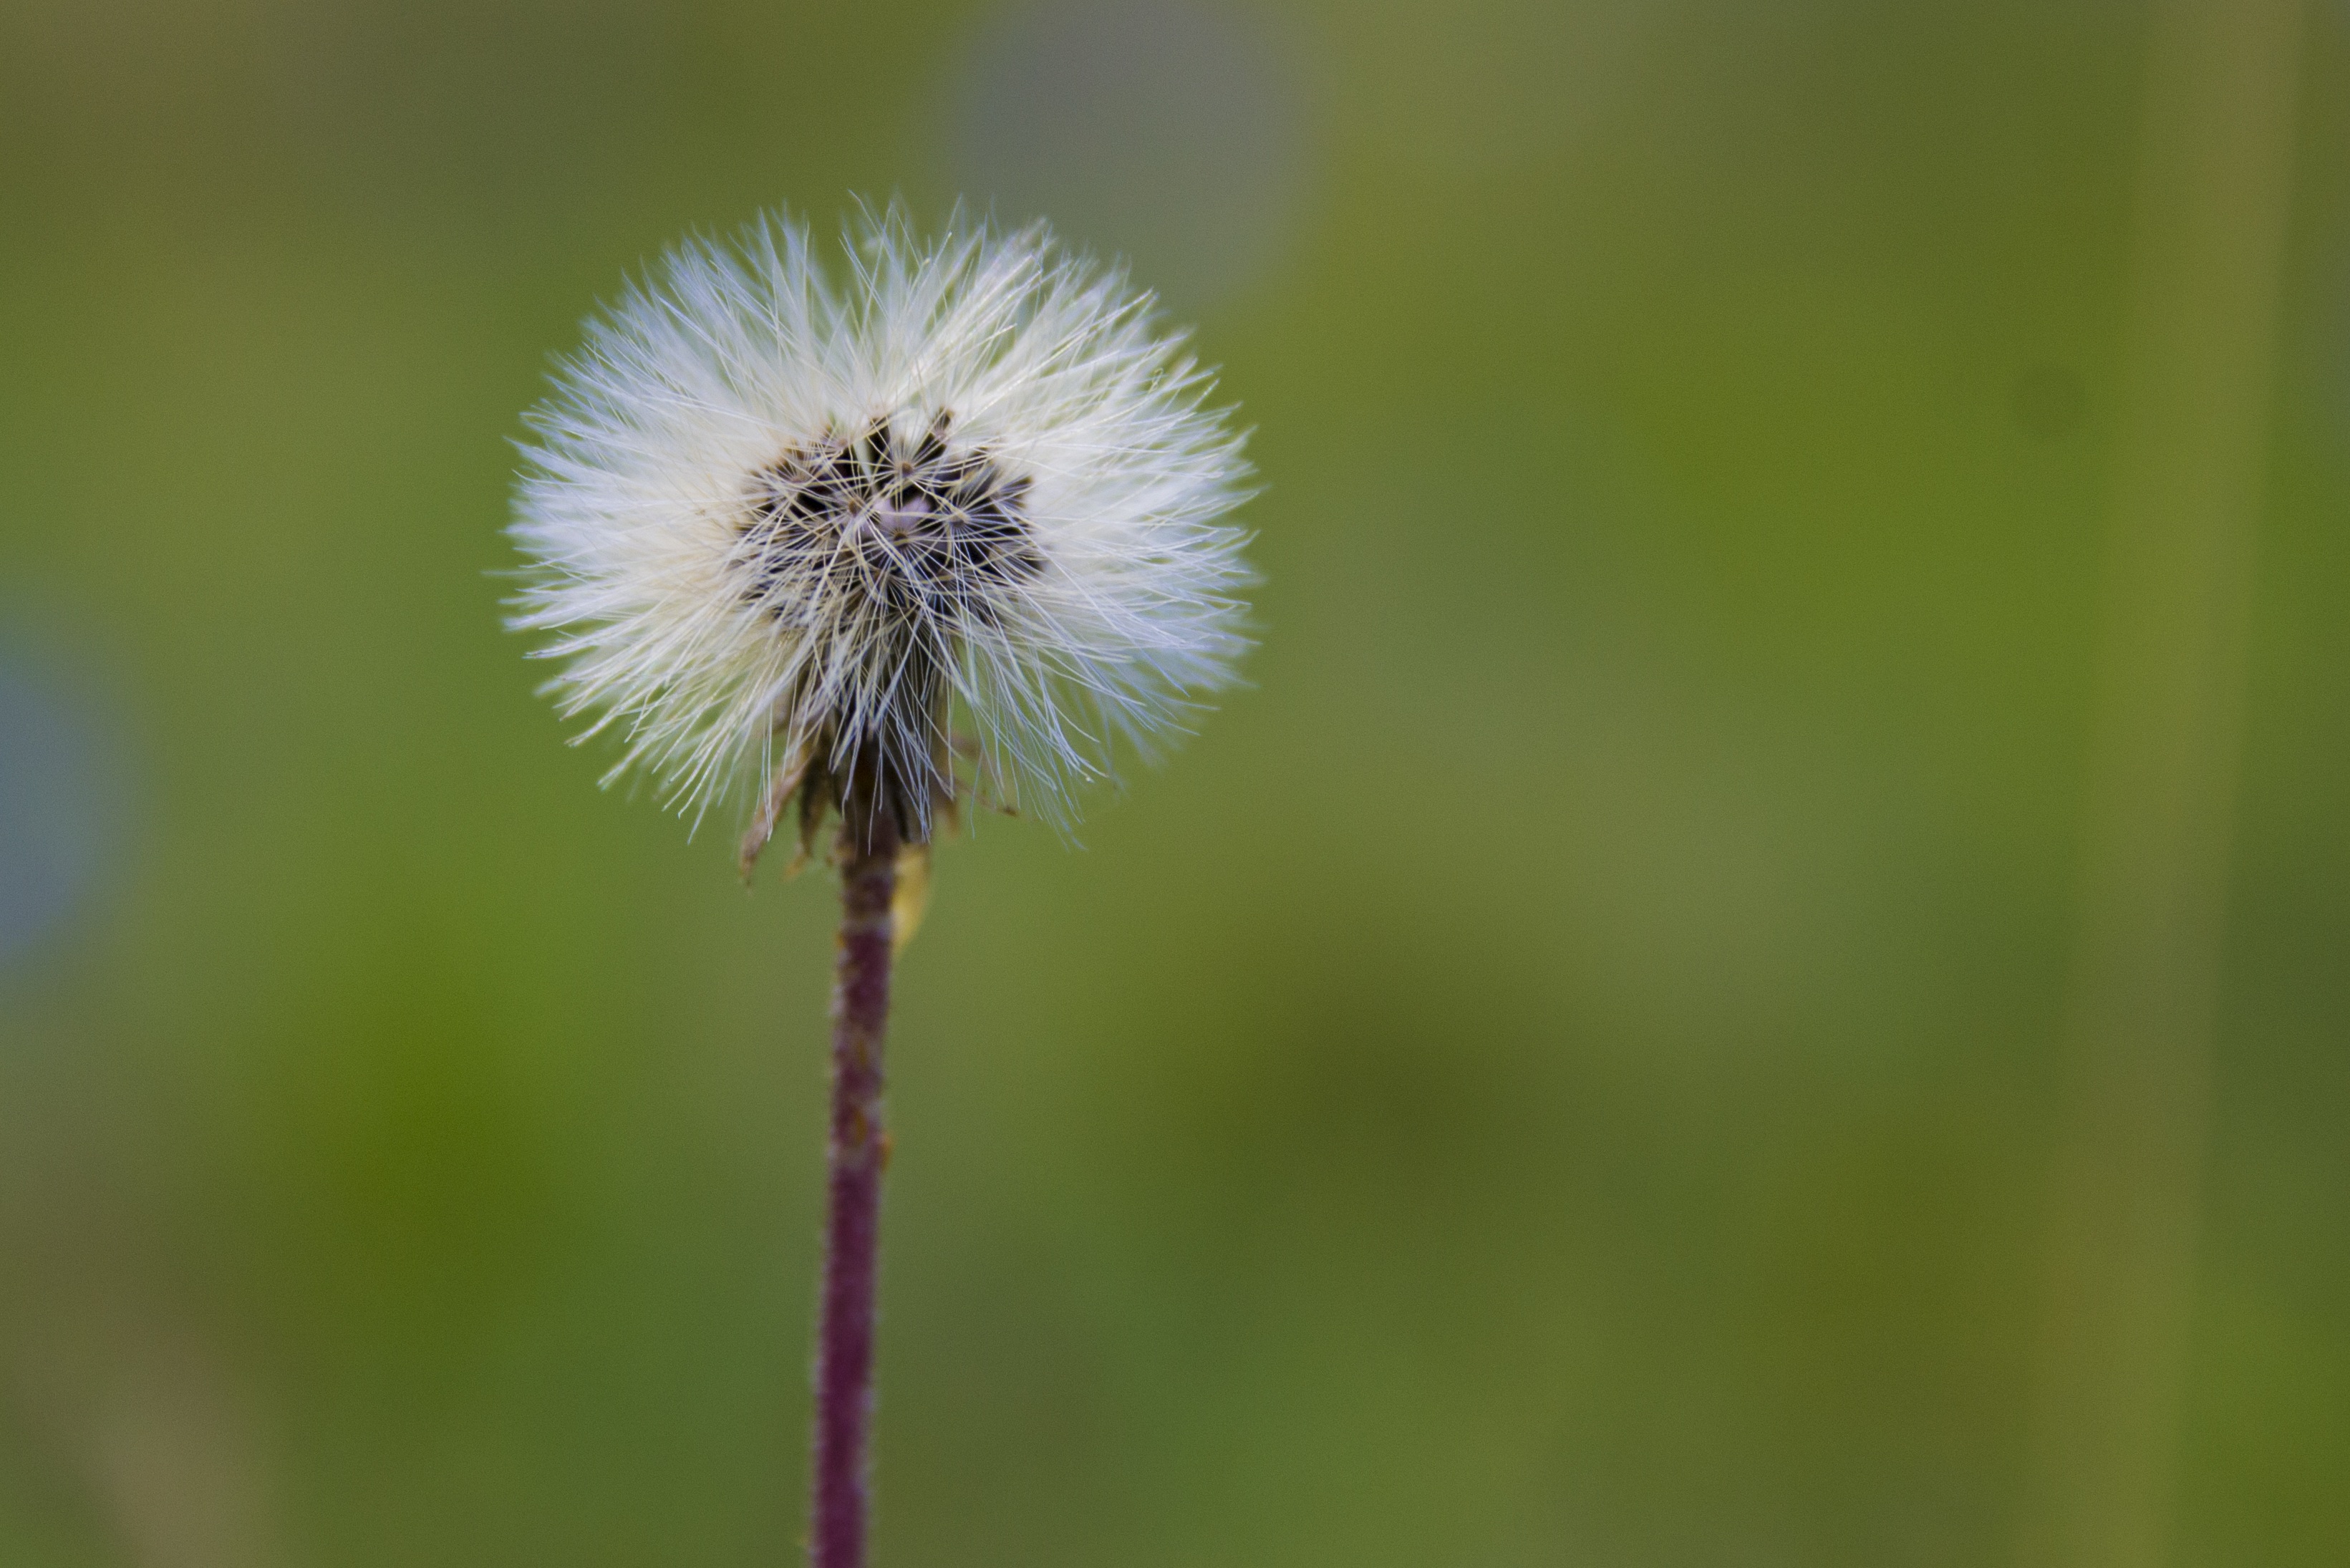
nature, grass, plant, photography, dandelion, prairie, seed, flower, petal, green, botany, flora, wildflower, close up, seedpod, thistle, macro photography, flowering plant, daisy family, plant stem, land plant, dunboll